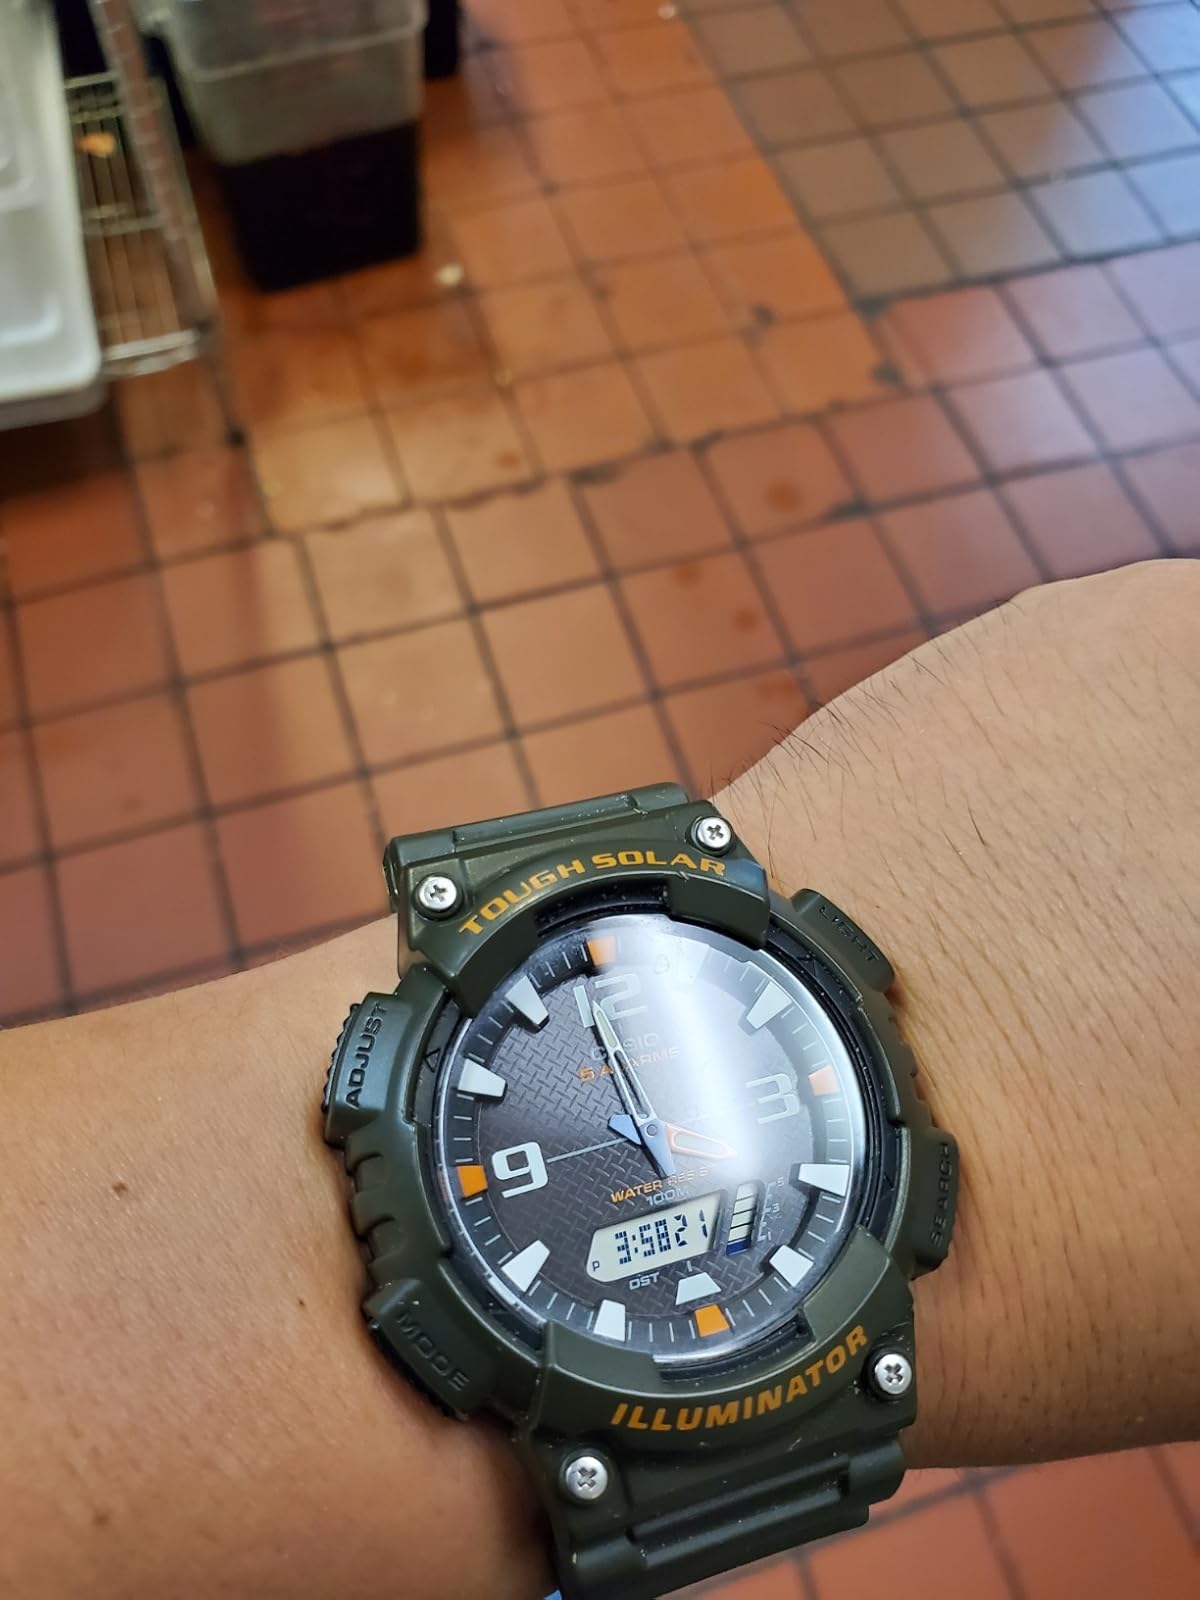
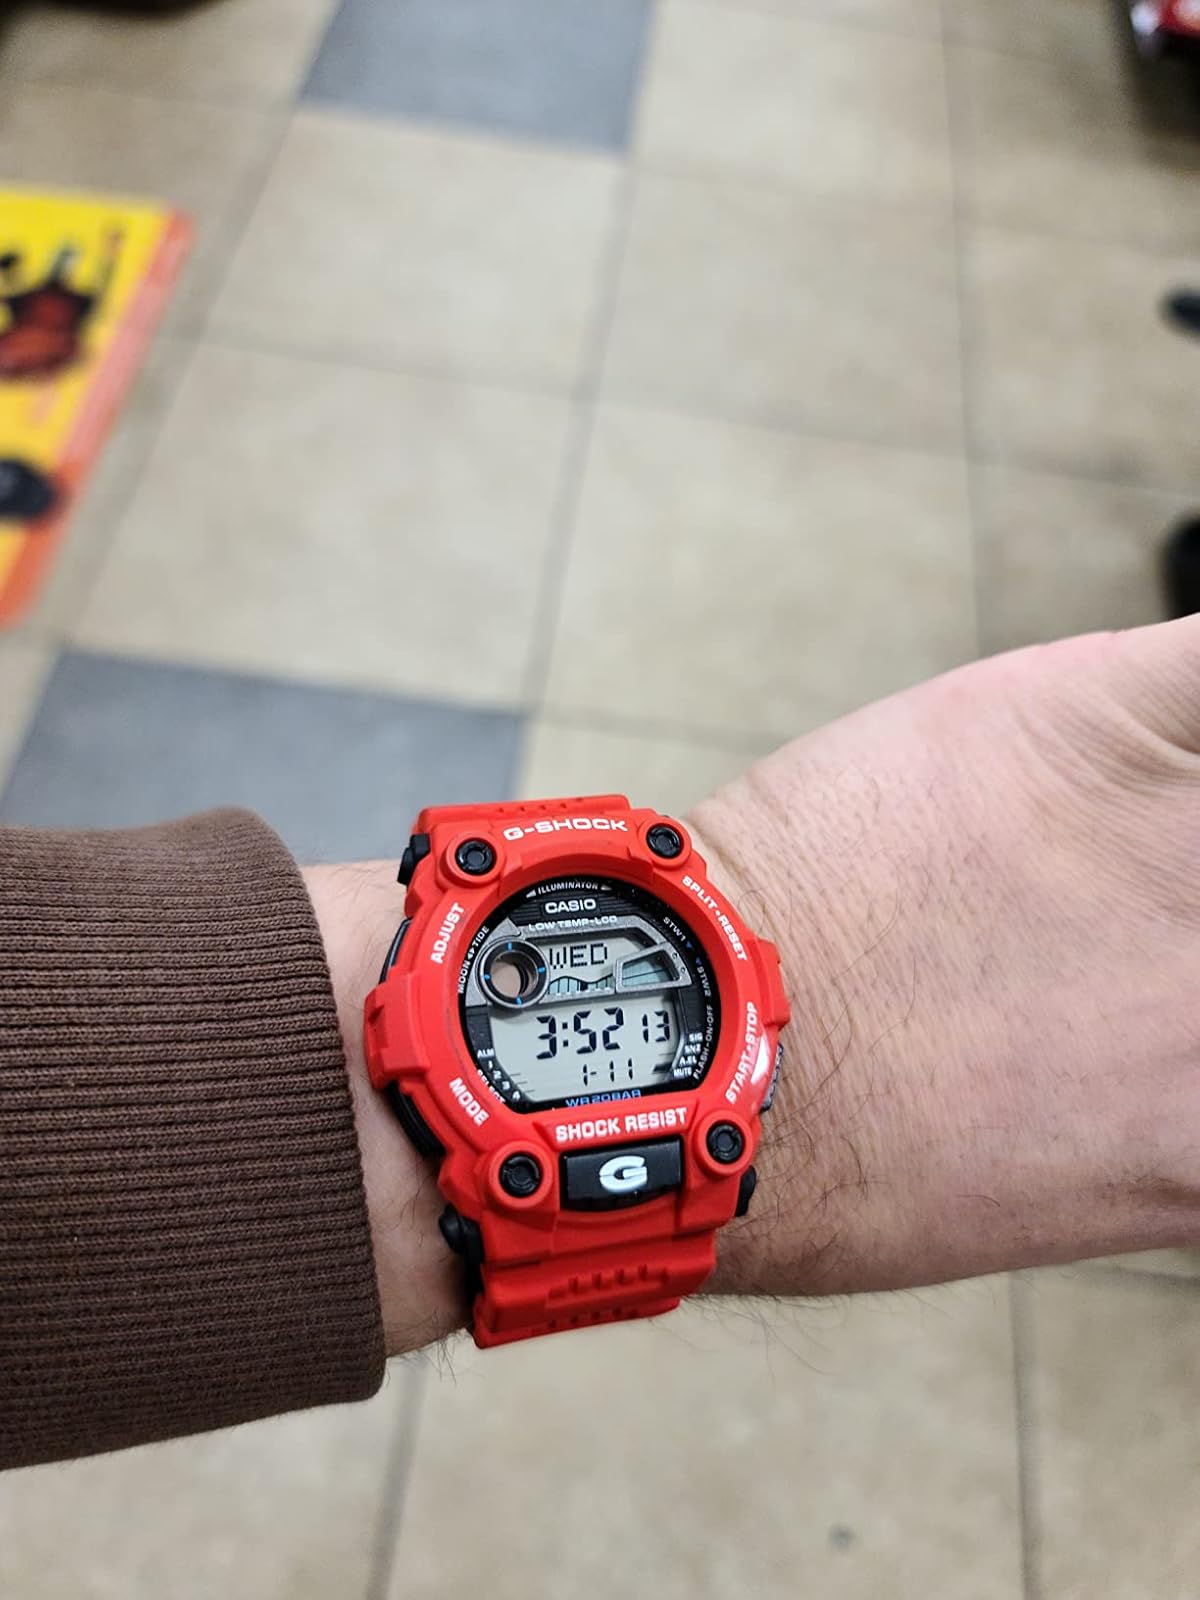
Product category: accessories_watch
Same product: no